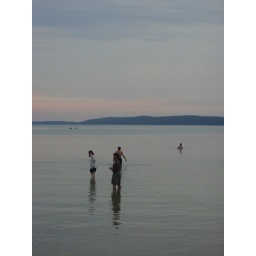
marc, carrie, shelly and jason beckon me out into the clear and shallow bay near the end of our bike ride